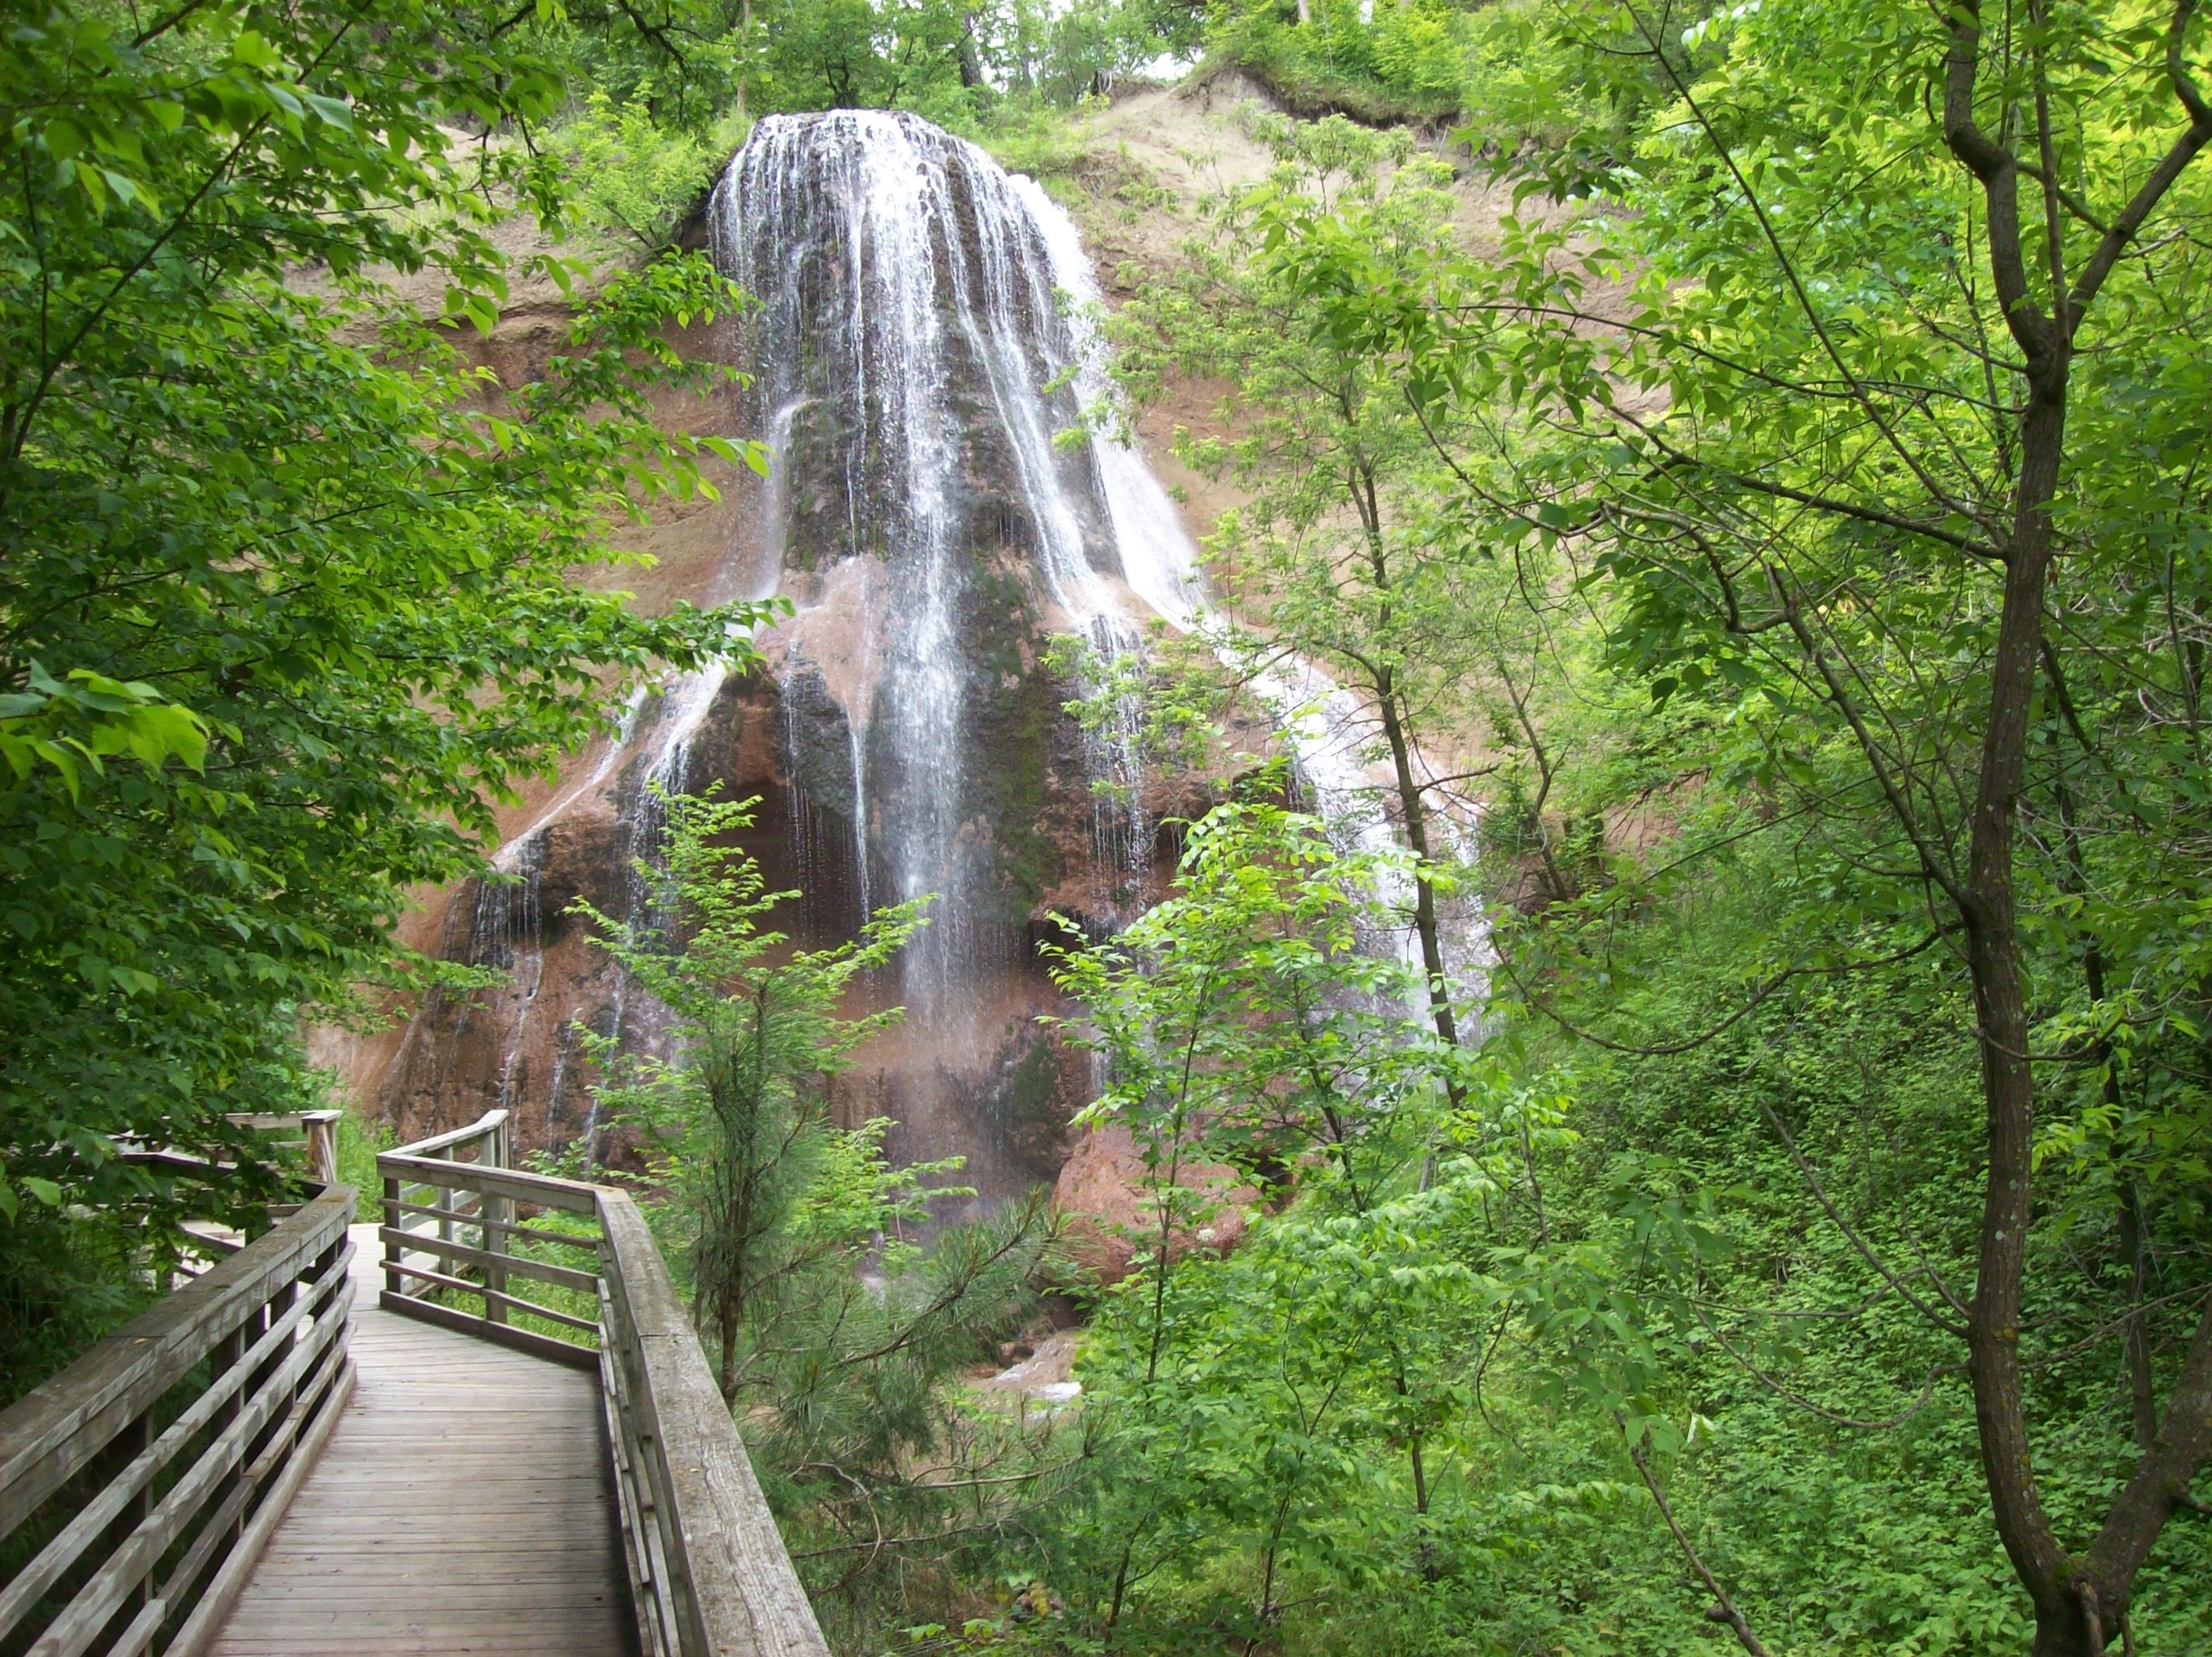
forest, waterfall, trail, stream, jungle, rainforest, ravine, woodland, habitat, water feature